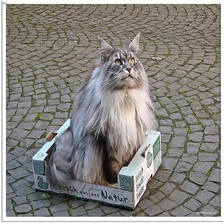
Species: cat
Breed: Maine Coon